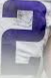
Number: 2